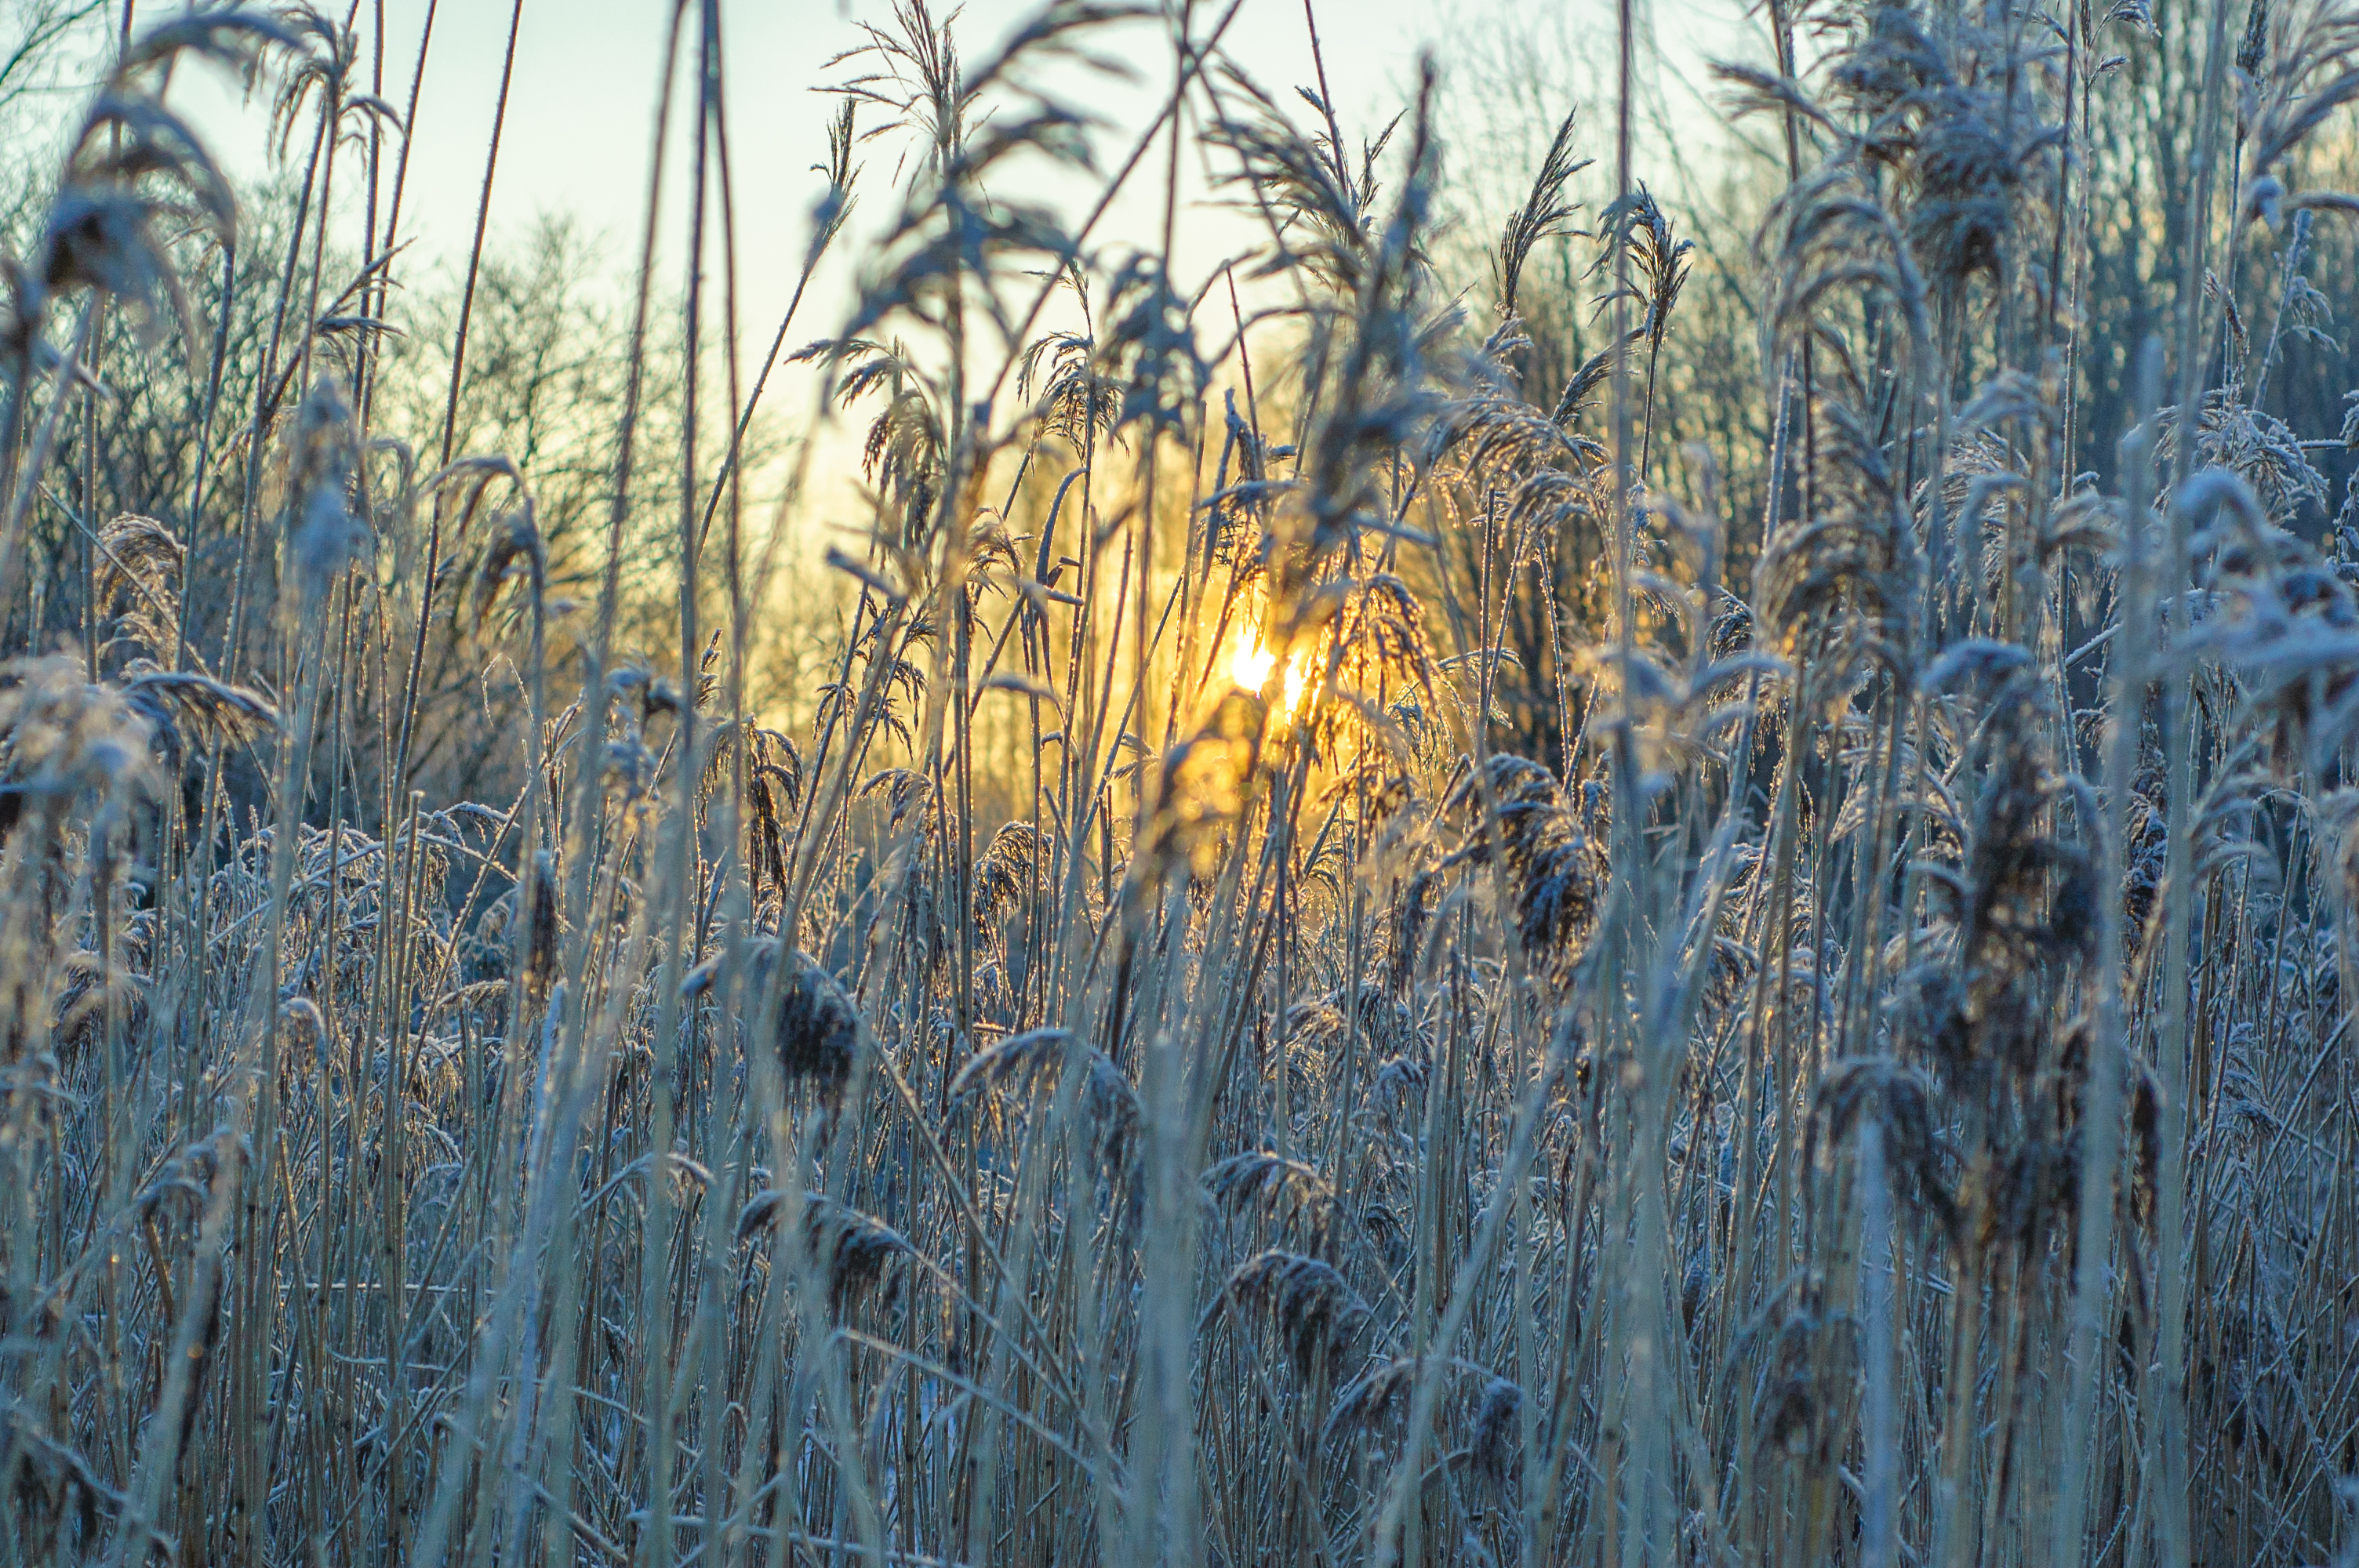
image, sunlight, twig, grass family, flowering plant, morning, shrub, plant stem, subshrub, phragmites, herbaceous plant